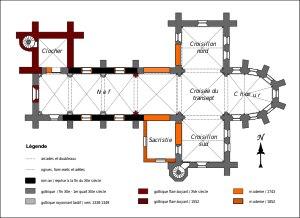
L'église Saint-Pierre-et-Saint-Paul est une église catholique paroissiale située à Bouillancy, dans l'Oise, en France. Elle dresse sa silhouette massive au fond de la vallée de la Gergogne, loin du village, et est de dimensions imposantes par rapport à l'insignifiance du village. La raison est sans doute sa vocation d'église priorale et paroissiale à la fois jusqu'au début du XIVᵉ siècle. Austère et presque rustique à l'extérieur, elle présente une architecture gothique élégante et recherchée à l'intérieur. Son transept et son abside à sept pans comptent parmi les meilleures réalisations de la fin du XIIᵉ et du premier quart XIIIᵉ siècle dans les environs. La dernière travée de la nef a été bâtie en même temps, et fut munie de bas-côtés jusqu'en 1743. La première travée de la nef remonte elle aussi à cette même campagne, mais n'a jamais possédé de bas-côtés, et n'a pas été voûtée dans un premier temps. La raison semble être la réutilisation des murs gouttereaux de la vieille nef romane au niveau de la deuxième et de la troisième travée.